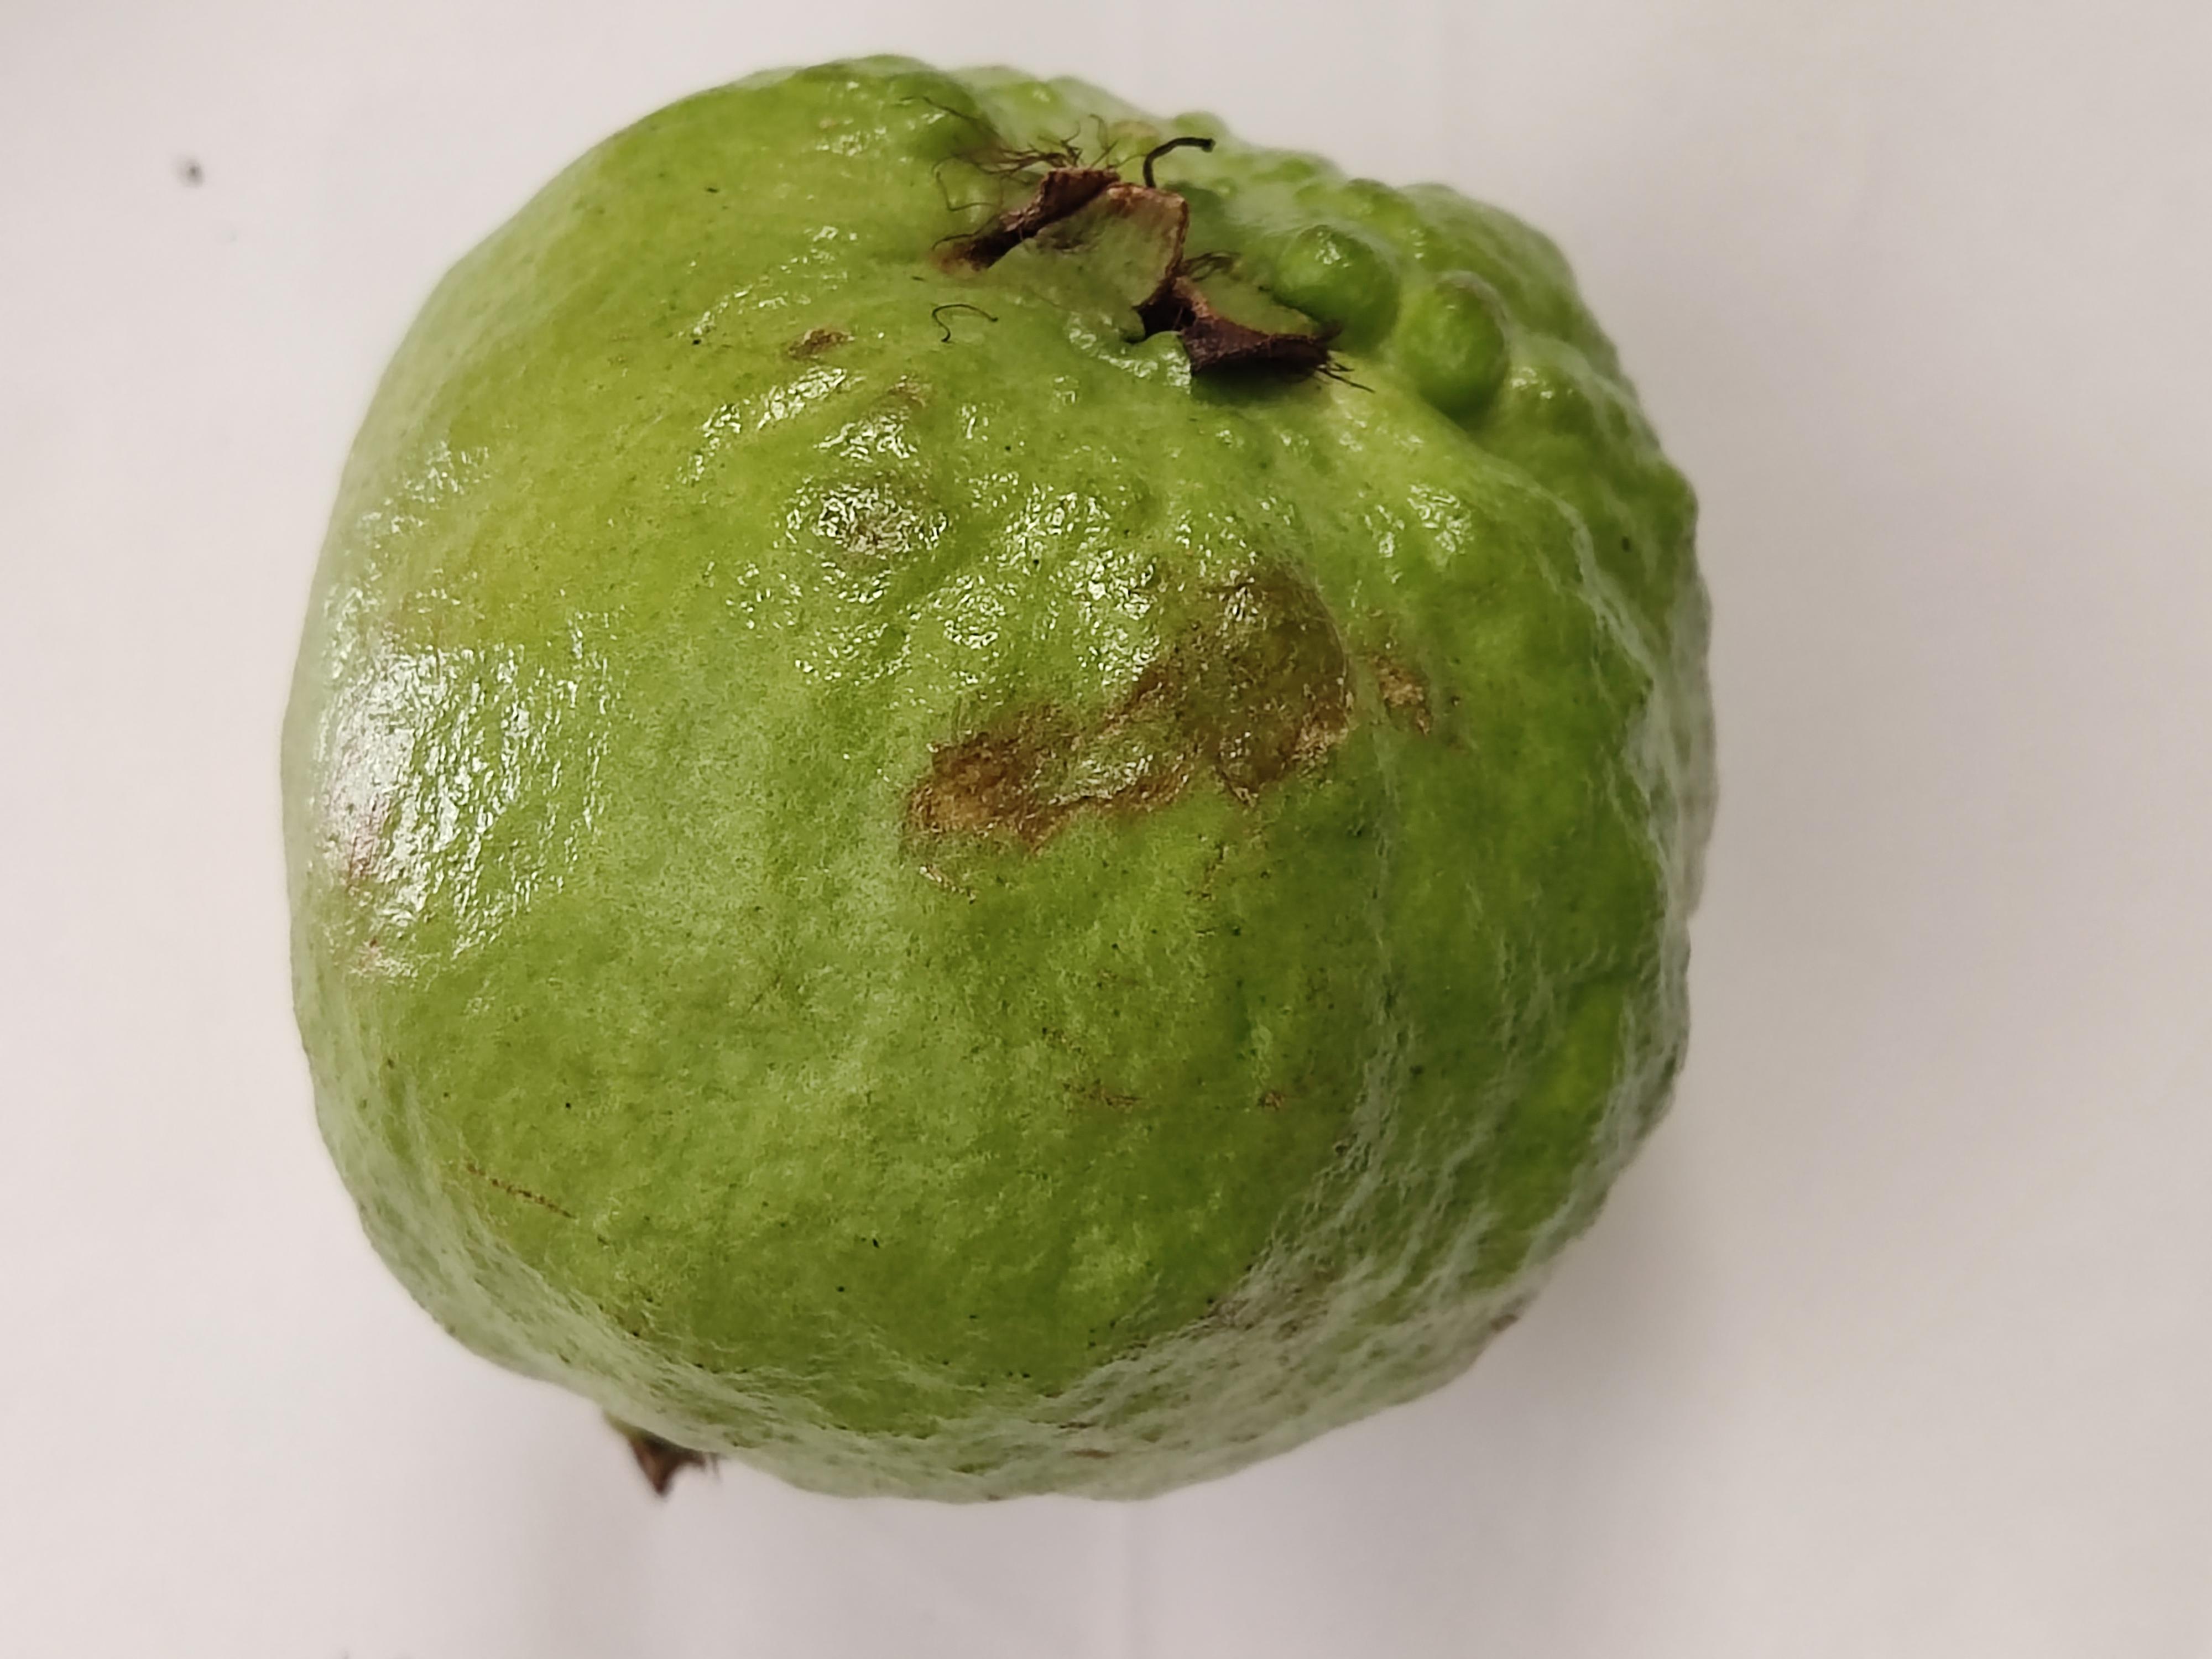
Crop type: Guava